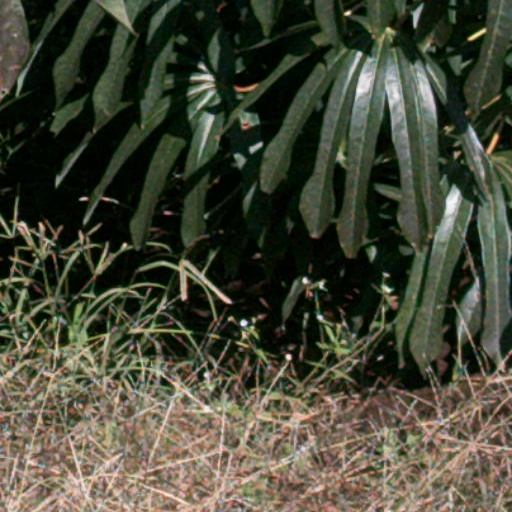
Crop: cassava